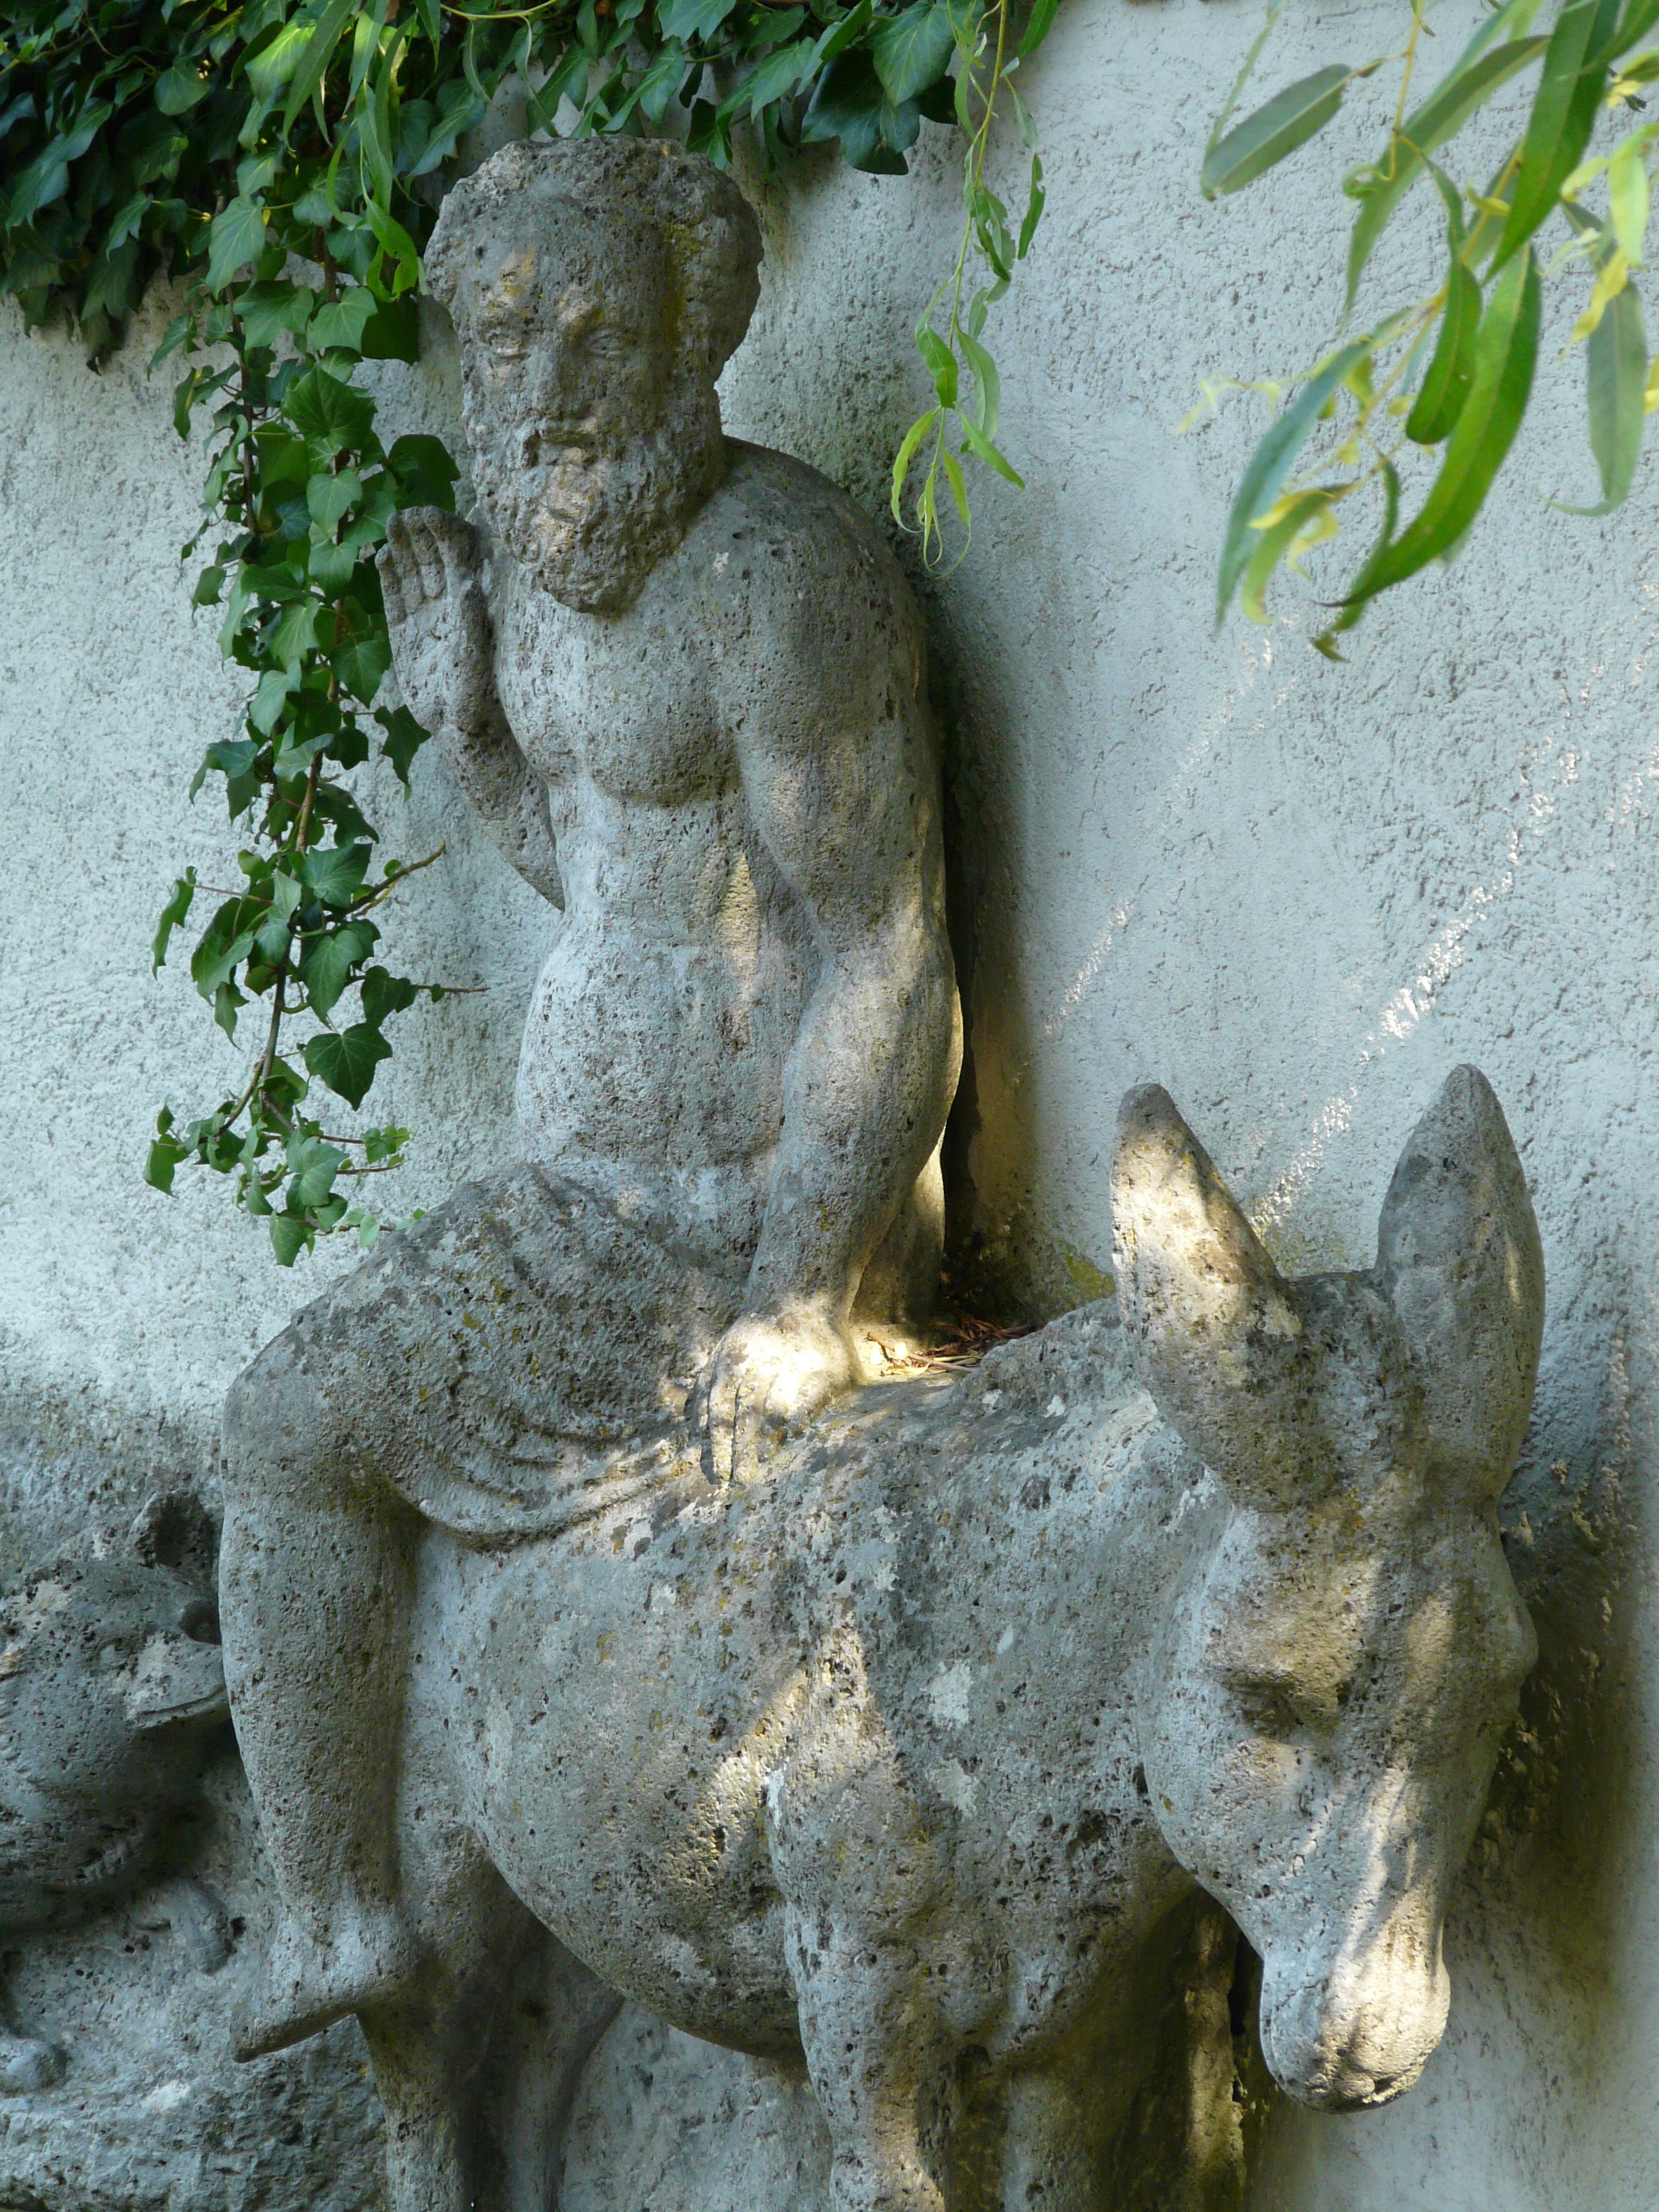
man, tree, rock, person, plant, leaf, flower, animal, stone, monument, idyllic, statue, romance, ride, donkey, sculpture, art, figure, temple, carving, stone figure, ancient history